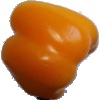
Label: Pepper Yellow 1